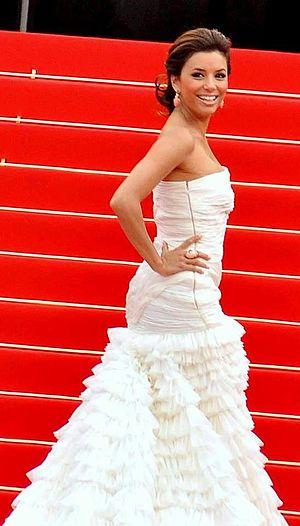
Eva Longoria est une actrice, productrice, scénariste, réalisatrice et mannequin américaine née le 15 mars 1975 à Corpus Christi. De 2007 à 2011, elle était aussi connue sous le nom d'Eva Longoria Parker à la suite de son mariage avec Tony Parker.